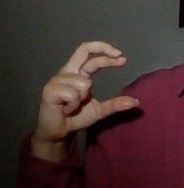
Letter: thal